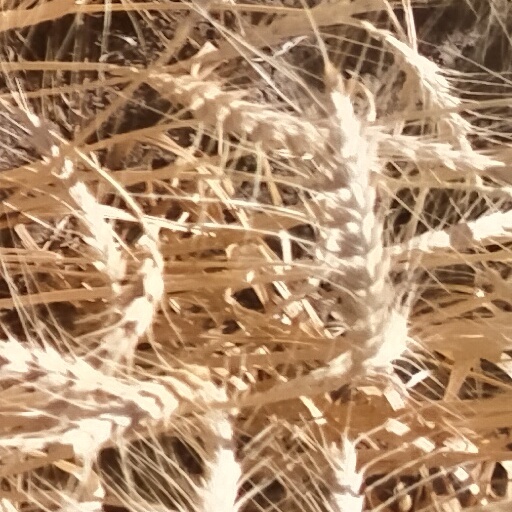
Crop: wheat